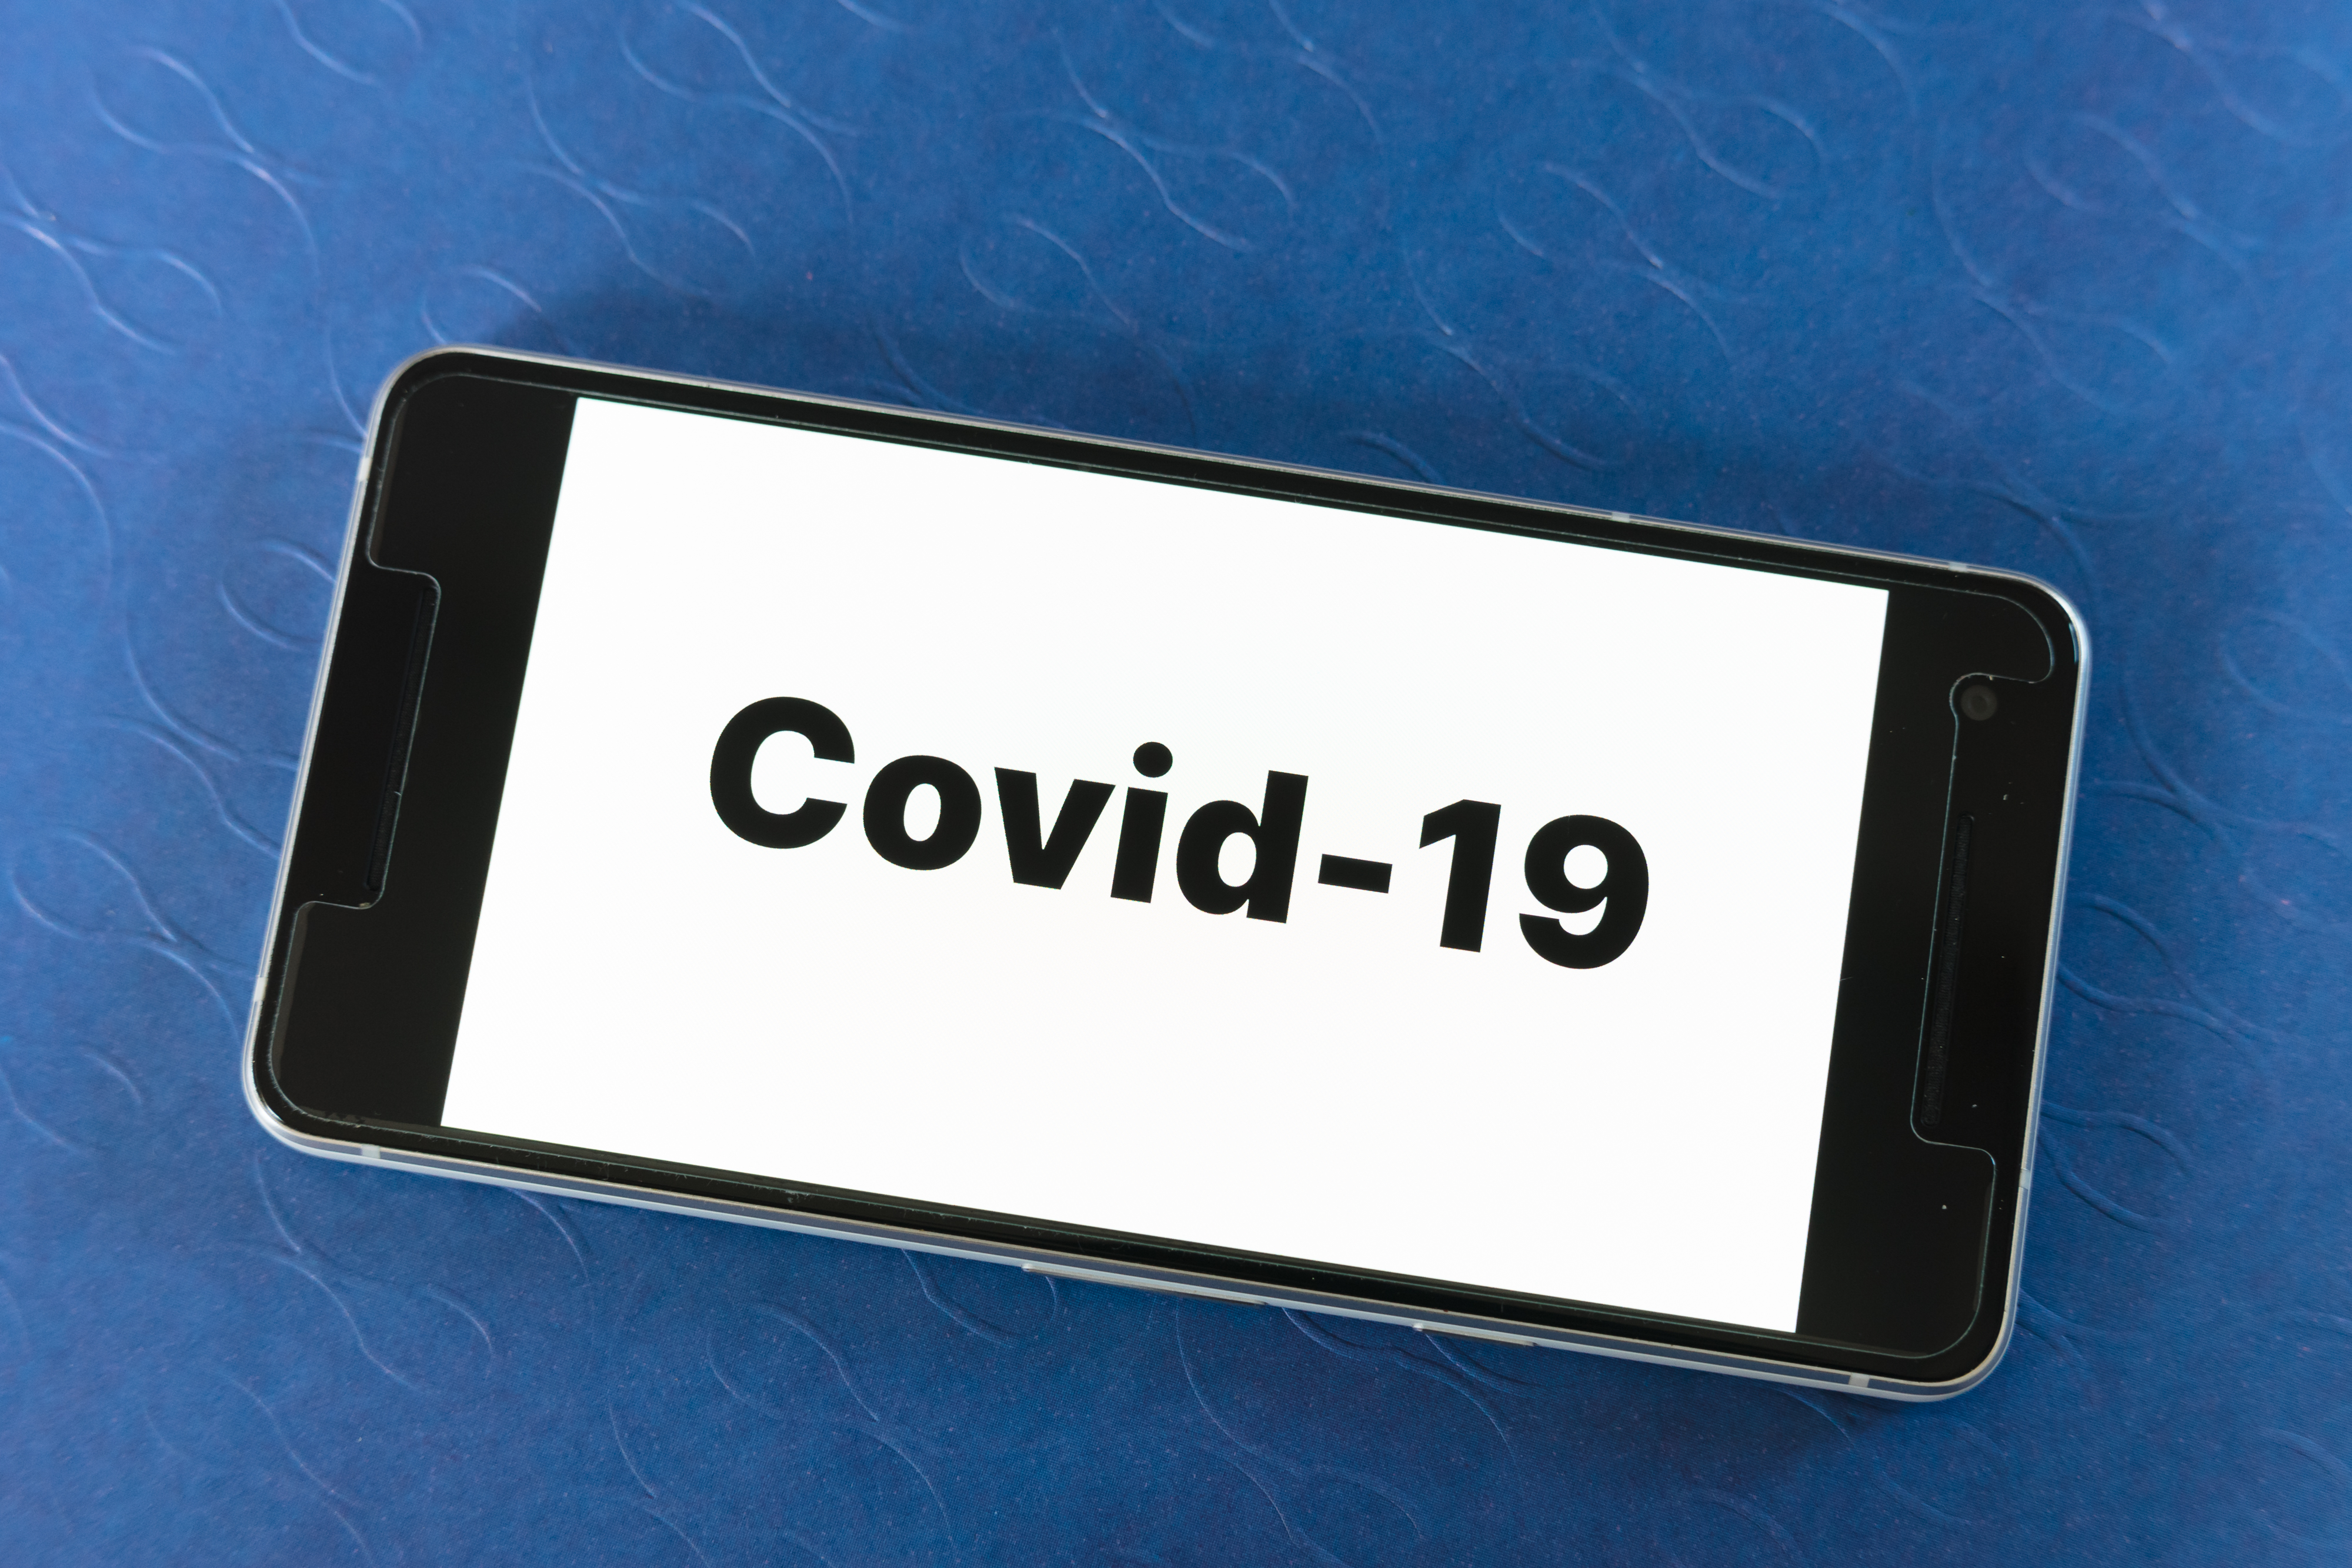
mockup, screen, smartphone, website, blog, word, covid, corona, wuhan, china, virus, pandemic, 2020, text, font, technology, rectangle, logo, signage, icon, sign, brand, gadget, electronic device, label